J. Doyne Farmer

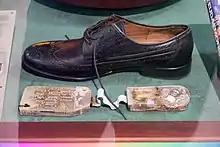
Farmer's shoe computer on display at the Heinz Nixdorf MuseumsForum

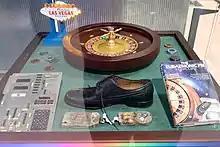
The Eudaemonic Pie display, including Farmer's roulette shoe computer, at the Heinz Nixdorf MuseumsForum

They bought a roulette wheel and did an extensive experimental and theoretical study of its physics. To execute their system, they built the first wearable digital computer, at roughly the same time as the first Apple desktop computer. Farmer hand-coded the three-kilobyte program for the computer in machine language. The program included a floating-point package, a sequencer to perform the calculation, and an operating system that functioned with toe inputs and vibrating outputs. The earliest version of the computer was hidden under the armpits, but a later version was concealed in a shoe.